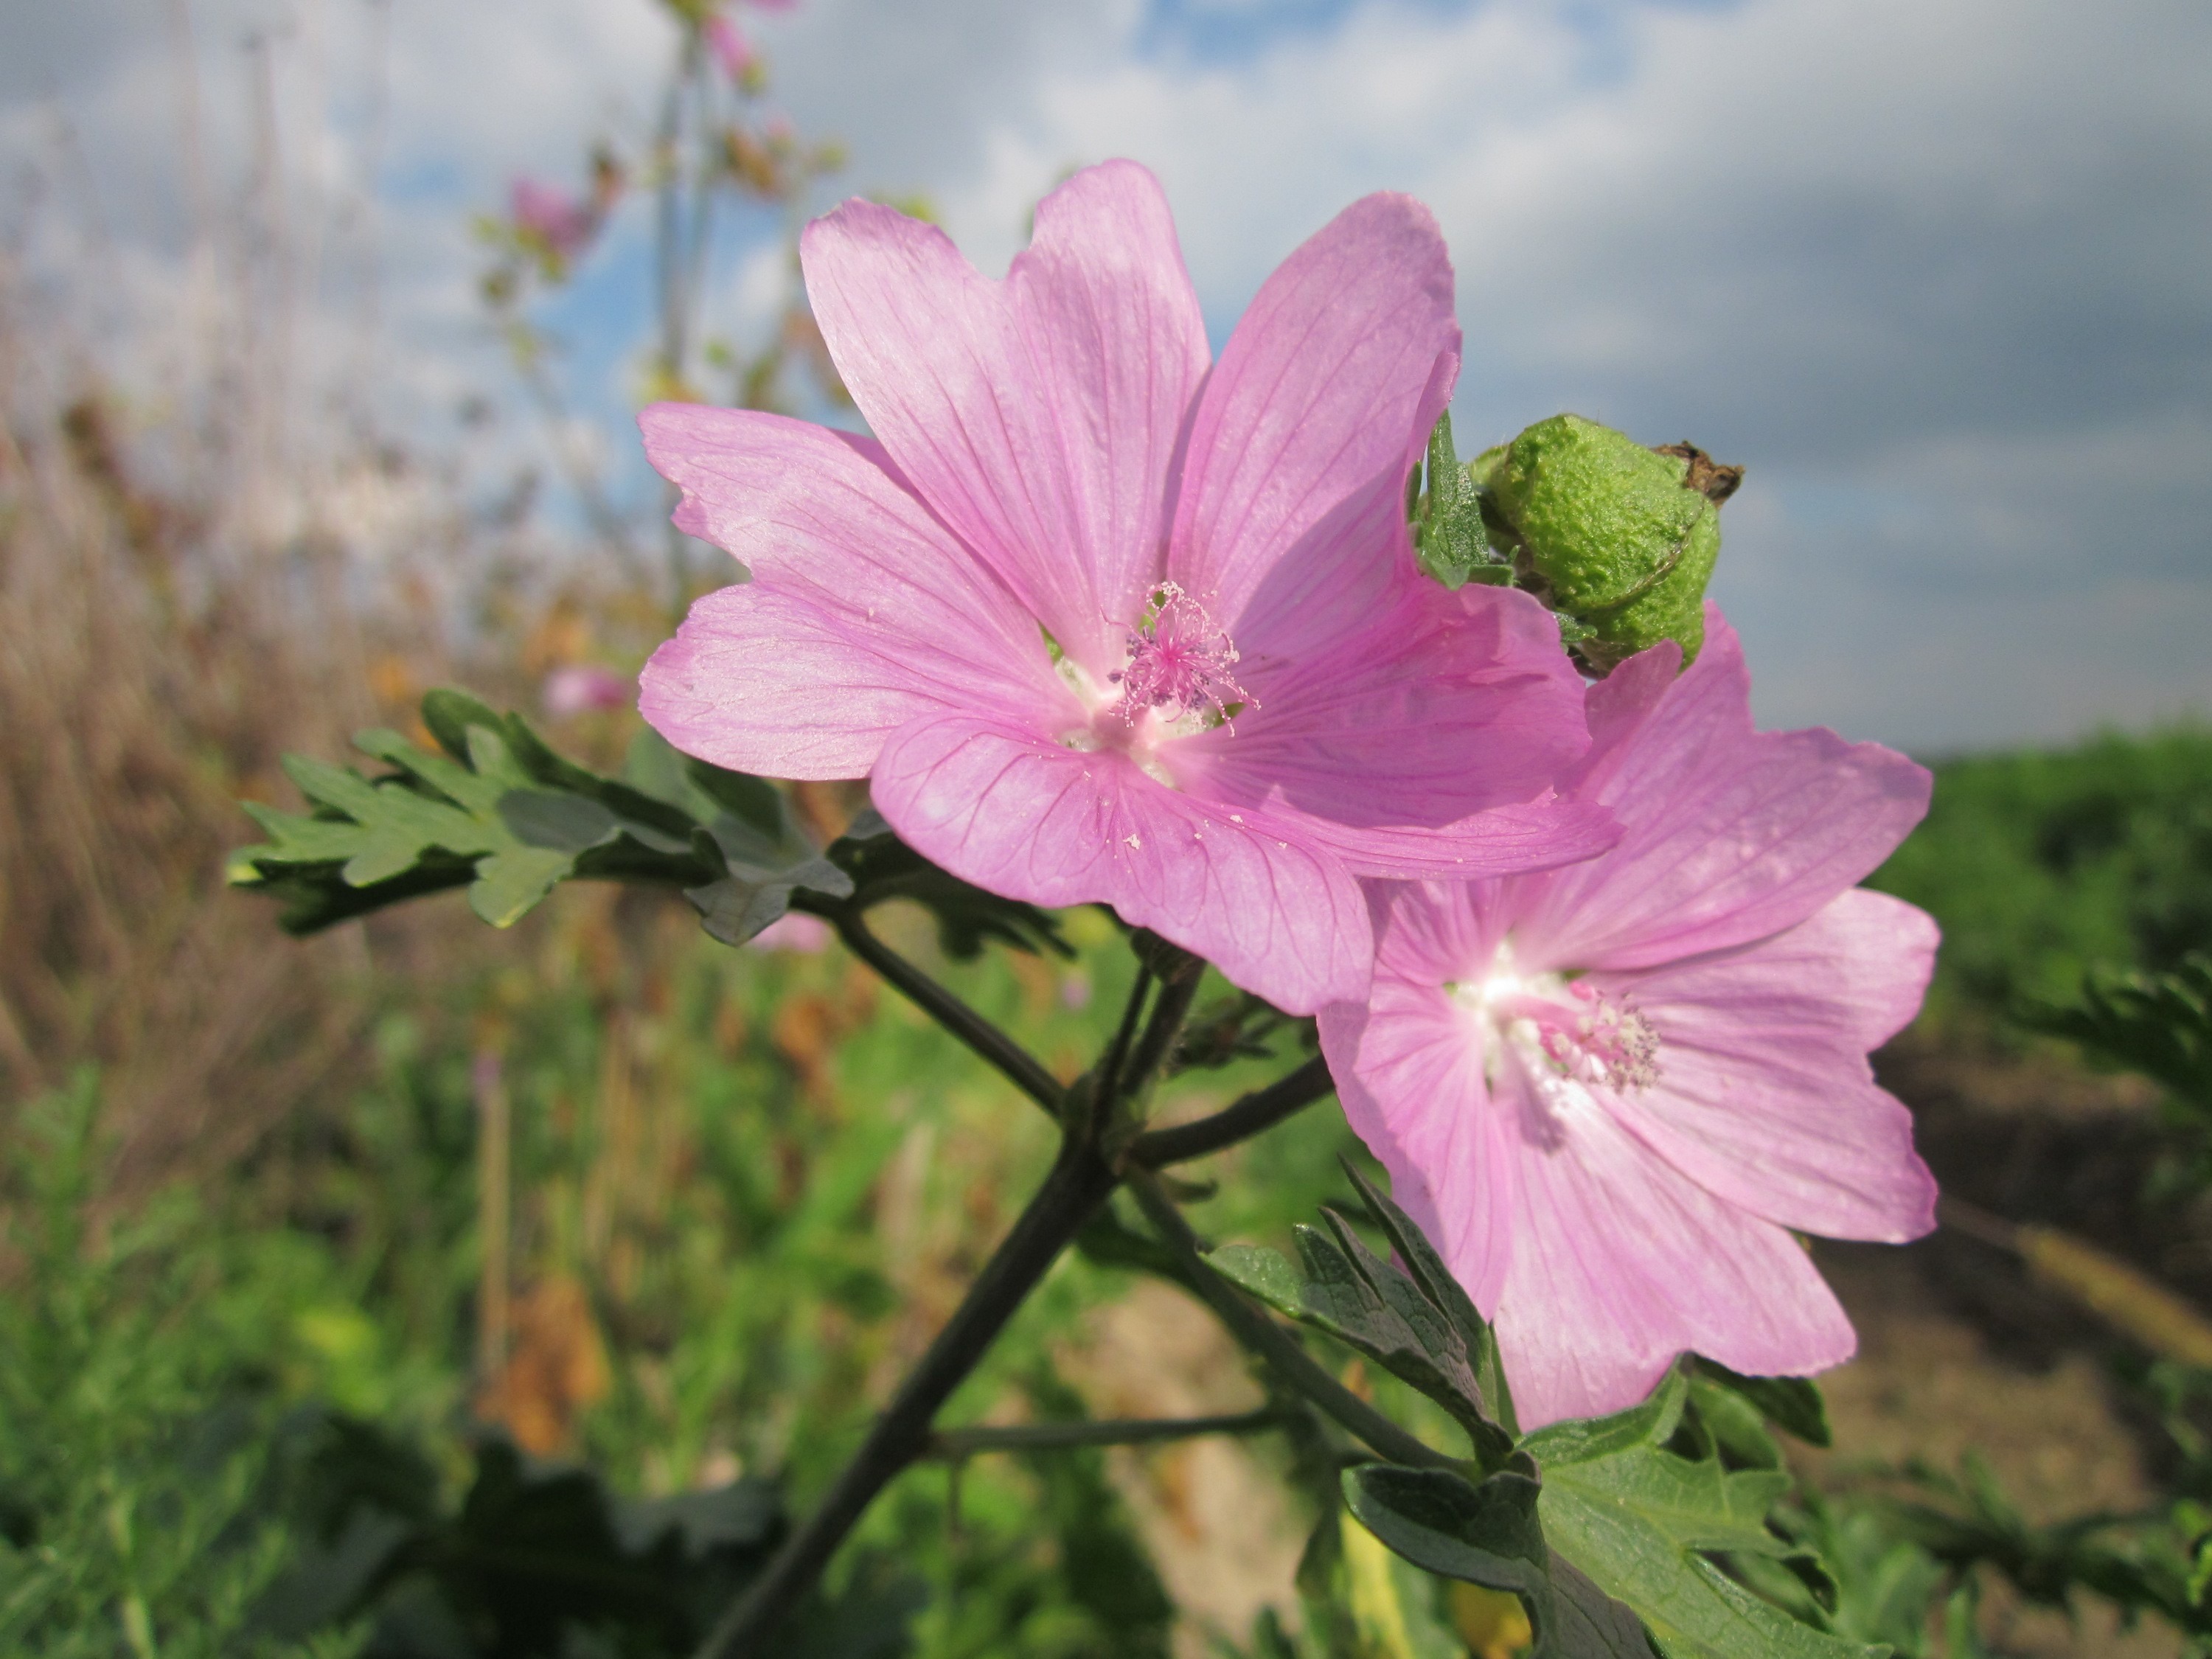
nature, blossom, plant, sky, stem, flower, petal, bloom, summer, spring, botany, colorful, flora, plants, greenery, wildflower, flowers, stalk, outdoors, outside, clouds, lovely, bright, deep, beauty, beautiful, malva, pretty, intense, malvales, bold, radiant, macro photography, floret, flowering plant, herbage, malva moschata, land plant, garden cosmos